Answer in natural language. Considering the relative positions, where is gray chair with metal handles (highlighted by a blue box) with respect to abstract painting in a black frame (highlighted by a red box)? Choose between the following options: below or above
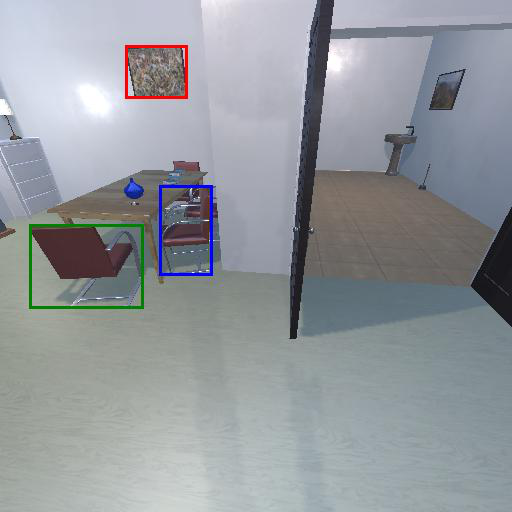
<answer>below</answer>